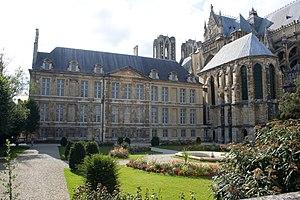
Palais du Tau, Reims, avec la Cathédrale sur le coté, vue depuis l'arrière du bâtiment
Cet article recense les monuments historiques français classés en 1907.
Cet article recense les monuments historiques français classés en 1886.
Cet article recense les monuments historiques de Reims, en France.